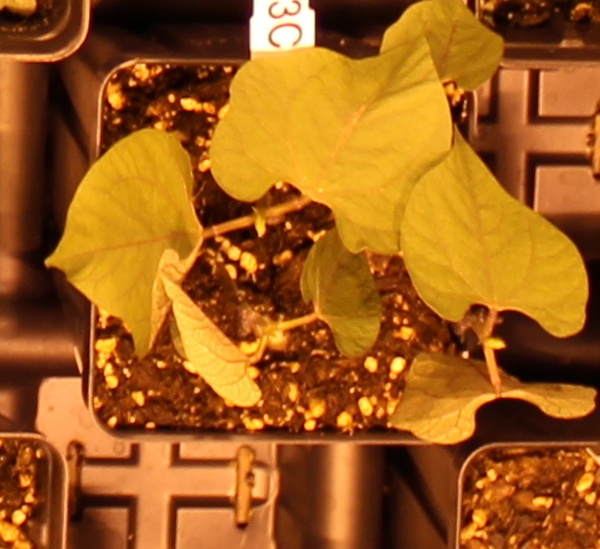
Label: Blackbean